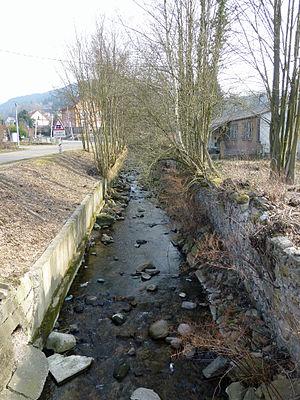
La Rothaine, affluent de la Bruche, à Rothau (Bas-Rhin)
La Rothaine est un affluent de la rivière Bruche dans le massif des Vosges, en région Grand Est département du Bas-Rhin, donc un sous-affluent du Rhin.